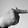
ASL letter: T